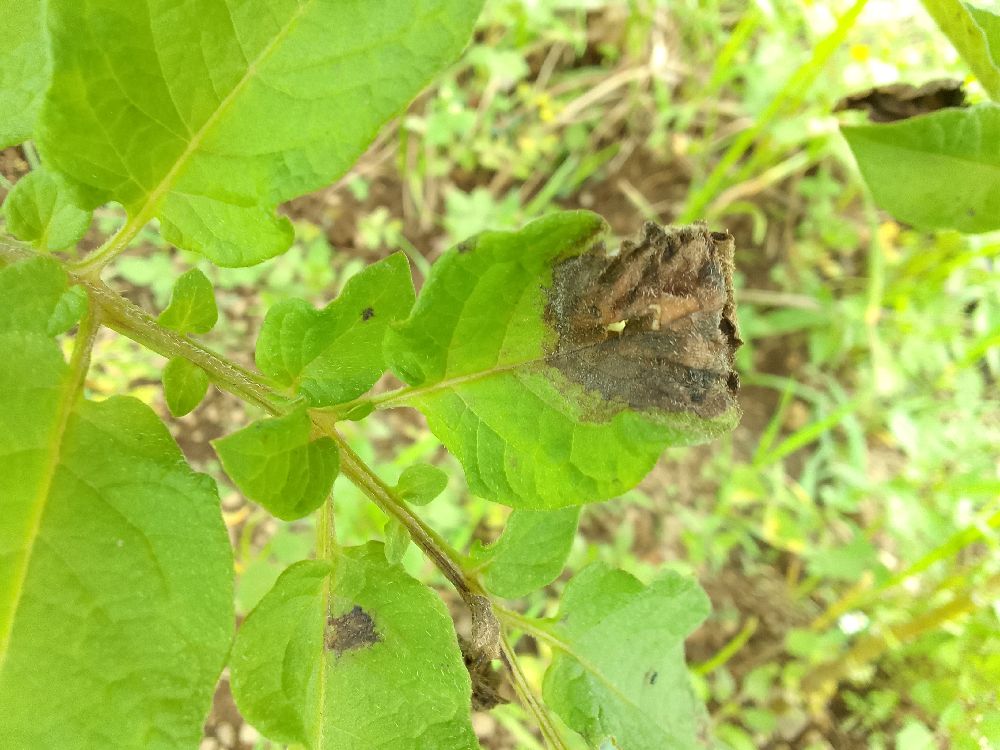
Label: Late blight